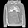
Label: Pullover